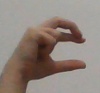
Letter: thal